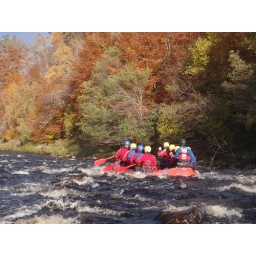
white water rafting two day adventure stag weekend. three sections of the Findhorn river over two days.